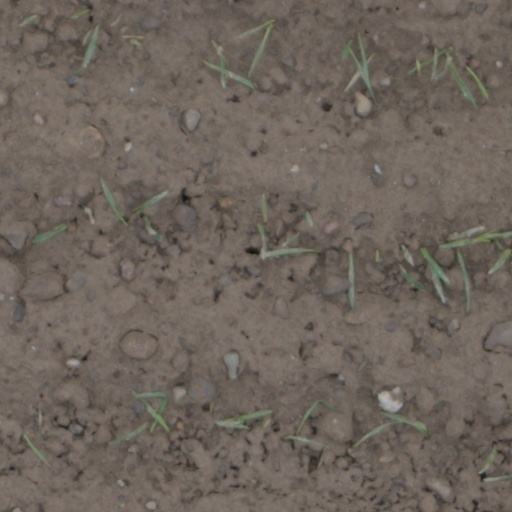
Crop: wheat